Millersburg, Ohio

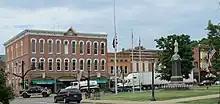
American Hall and Jackson Street

According to the United States Census Bureau, the village has a total area of , of which is land and is water.